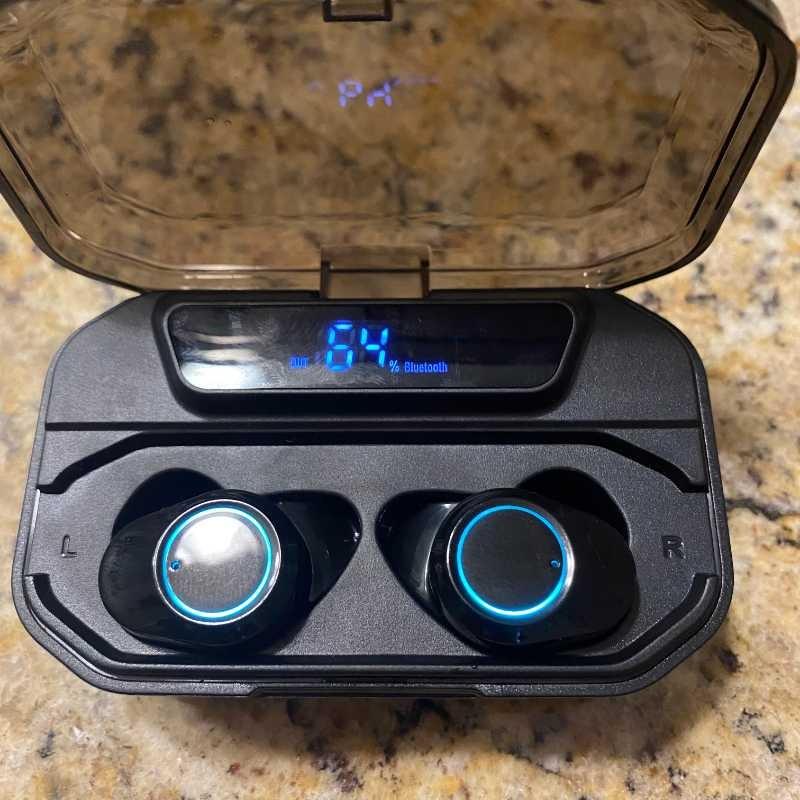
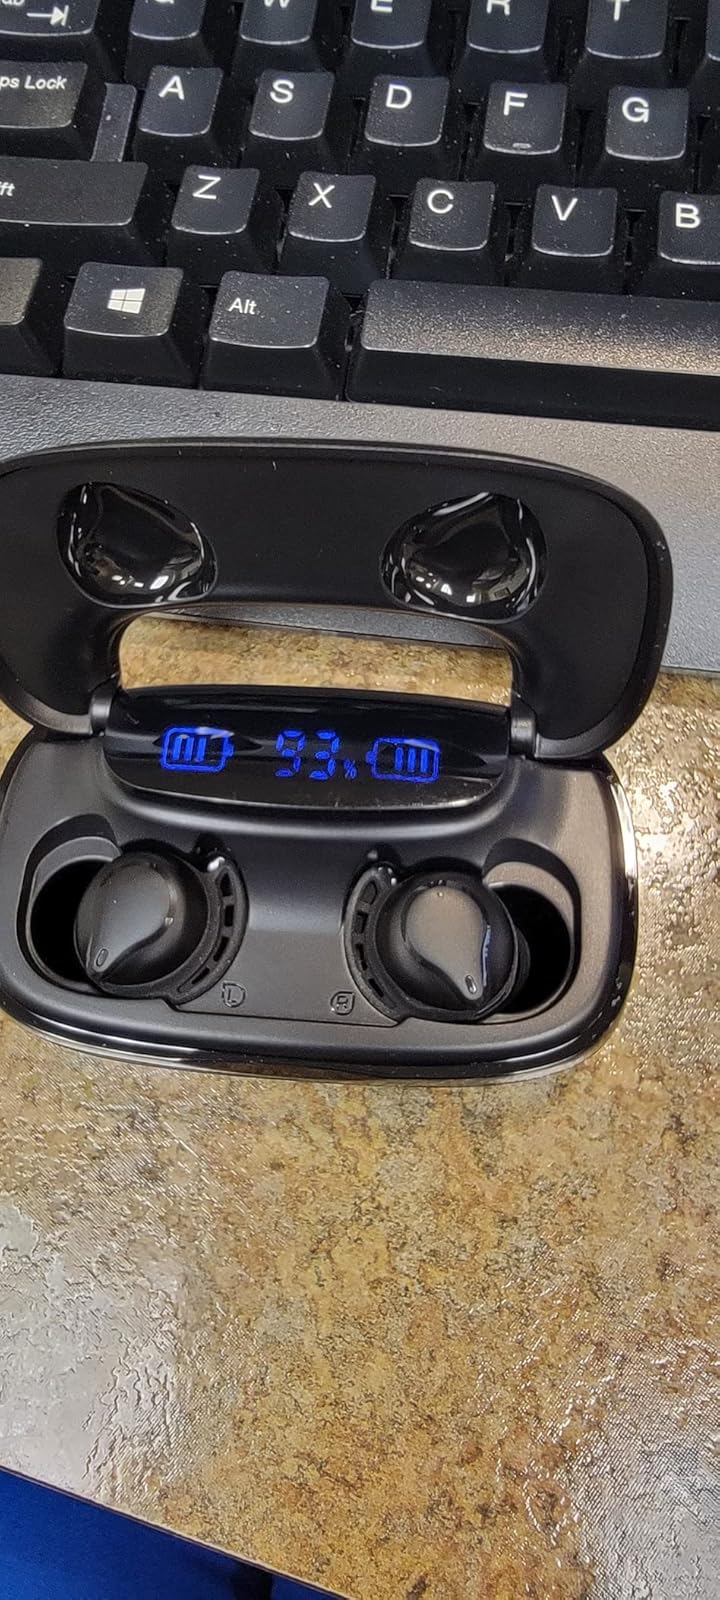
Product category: earbuds
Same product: no